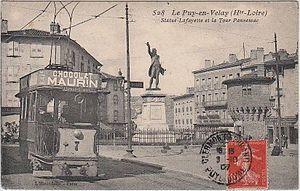
Carte postale ancienne éditée par L'Hirondelle à Paris, n°528
Le Puy-en-Velay est une commune française située dans la région Auvergne-Rhône-Alpes. C'est la préfecture du département de la Haute-Loire et la capitale historique du Velay.